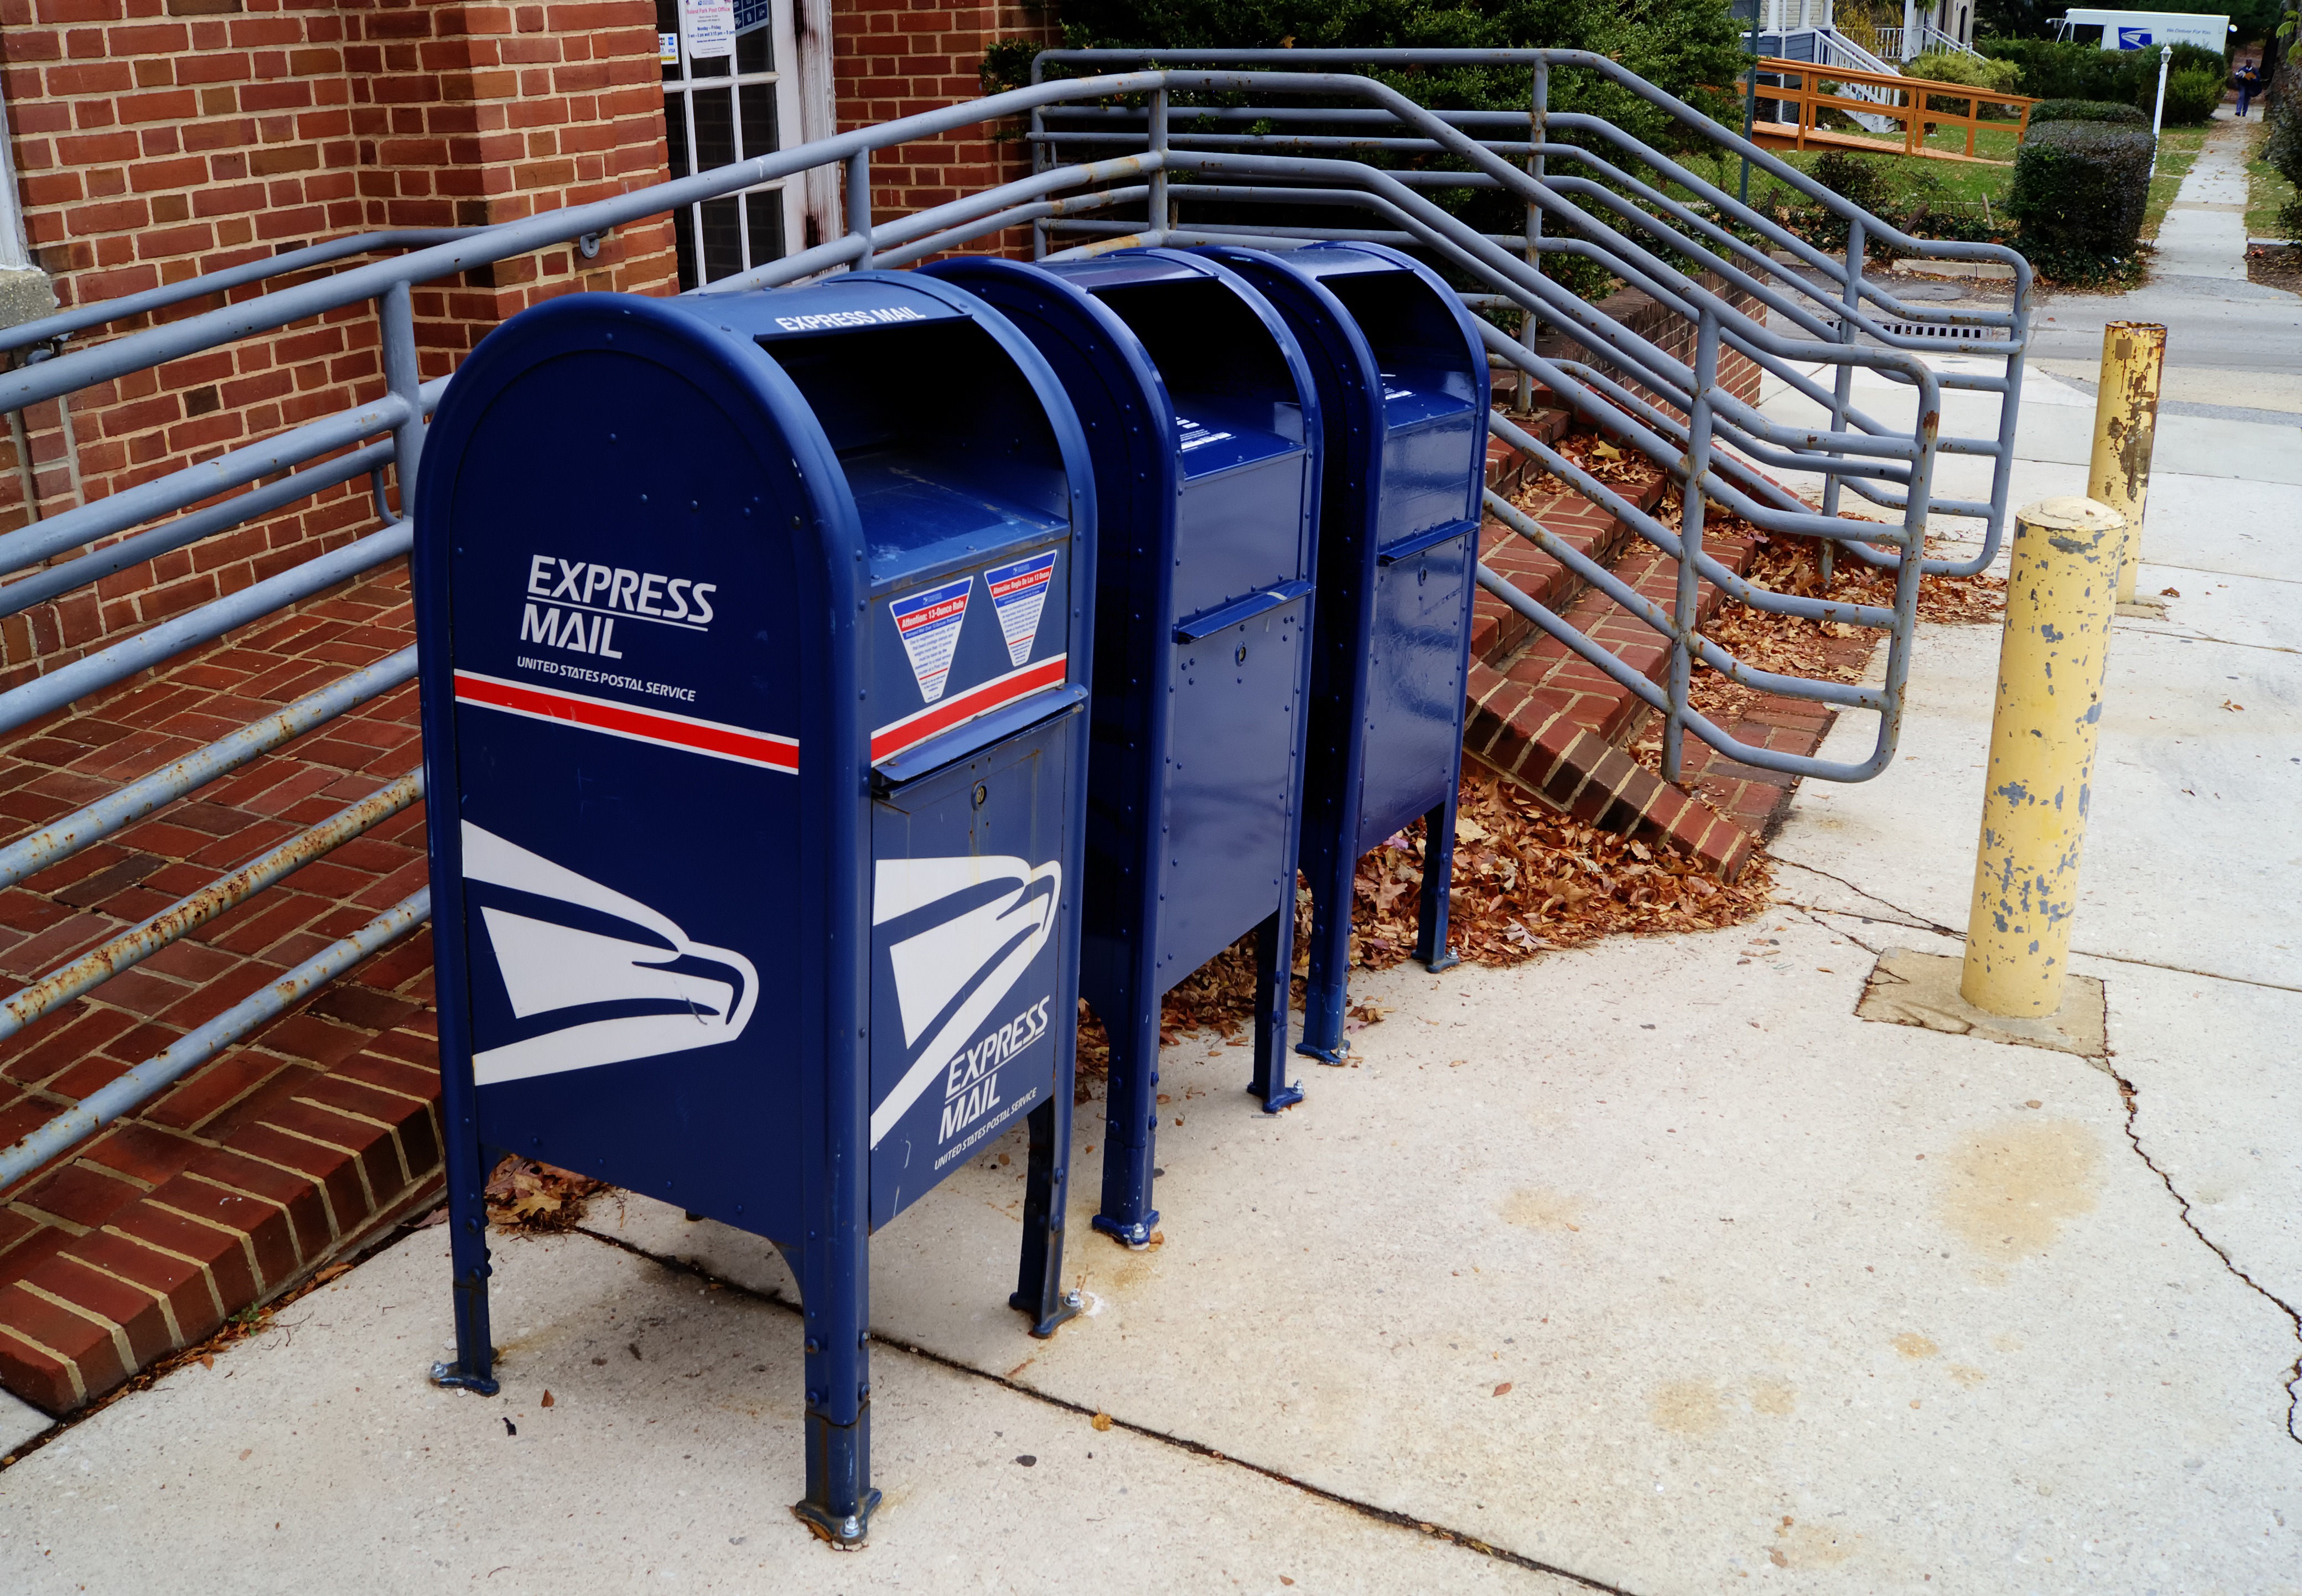
post, letter, box, mailbox, mail, mailboxes, waste, mail box, postbox, letterbox, mailing, man made object, post box, outdoor structure, US mail